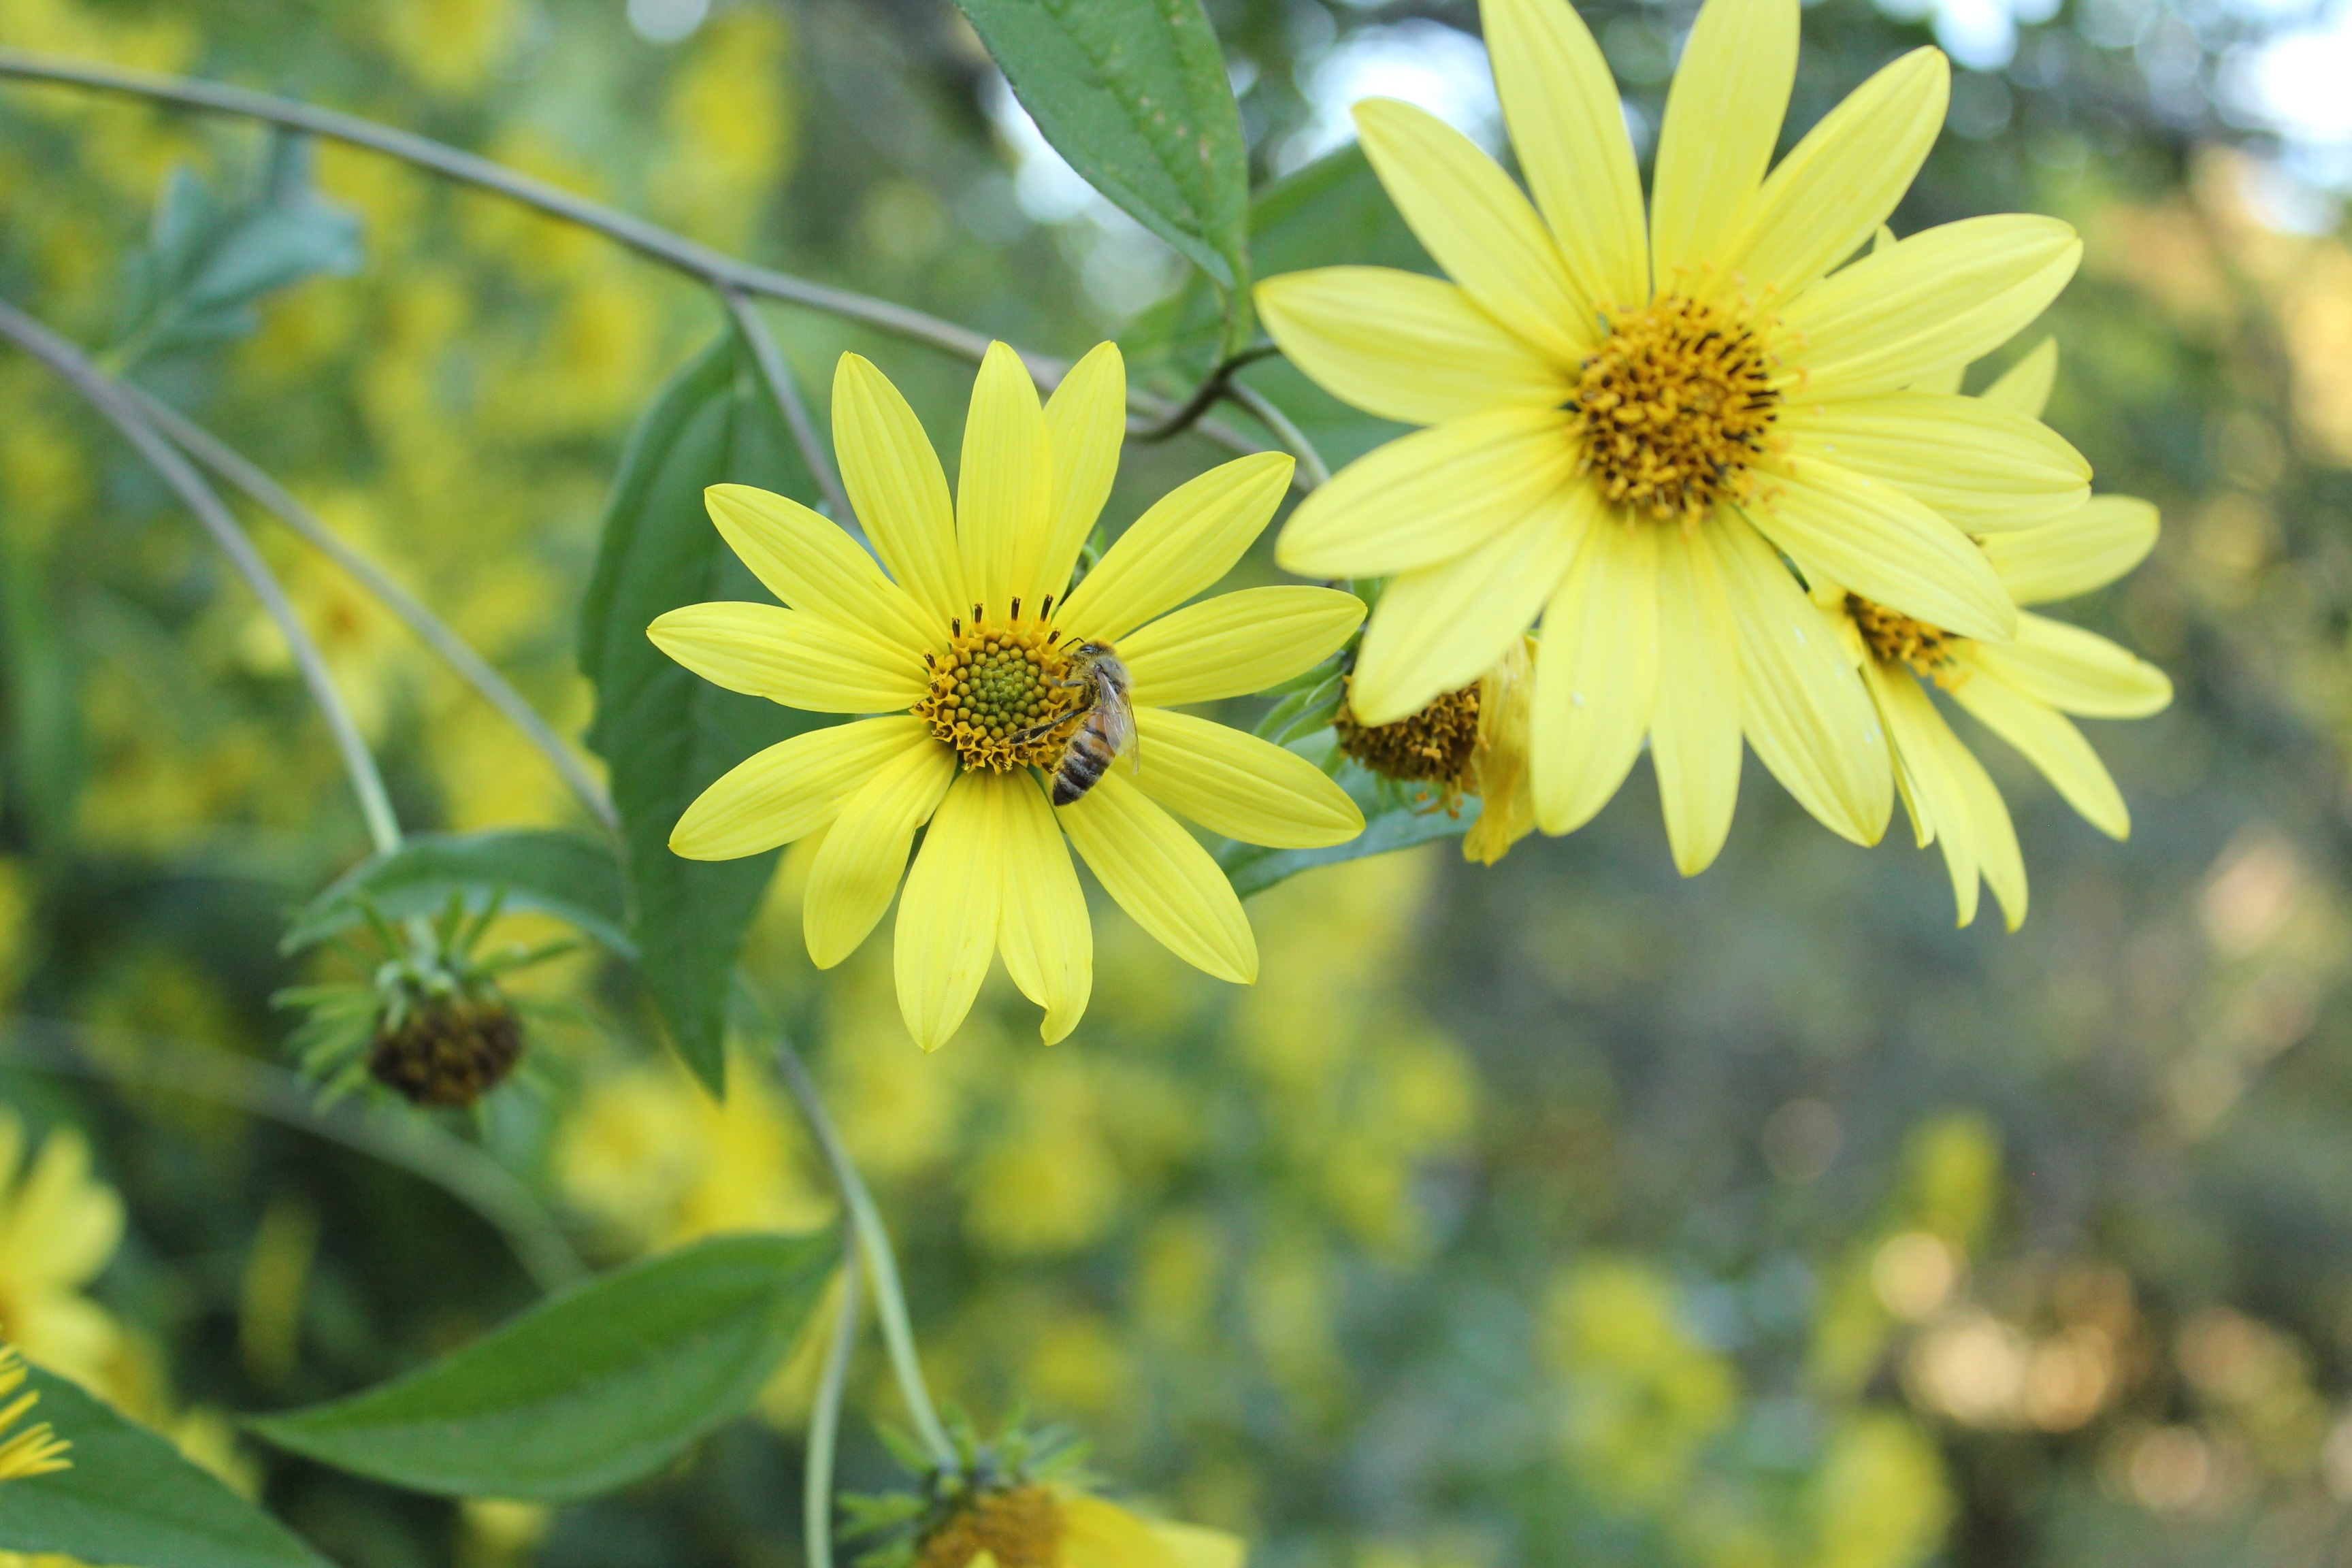
nature, plant, meadow, flower, petal, botany, yellow, flora, yellow flower, wildflower, flowers, bee, flower garden, spring flowers, flowering plant, daisy family, honey plants, land plant